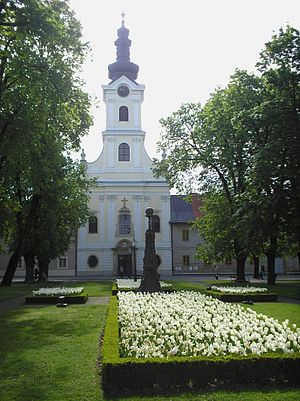
Bjelovar / Referencer
Kirke i Bjelovar
Bjelovar er en by i det centrale Kroatien med 40.276 indbyggere. Byen ligger ca. 80 kilometer nordøst for landets hovedstad Zagreb.